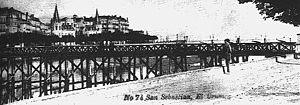
Le pont de María Cristina est un pont sur la rivière Urumea qui traverse la ville basque de Saint-Sébastien.